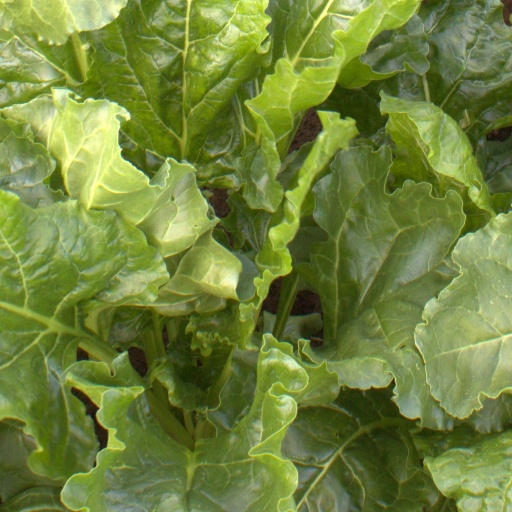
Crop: sugar beet